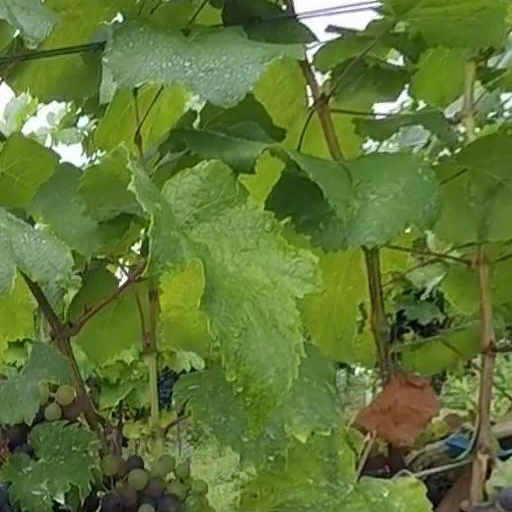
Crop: grape